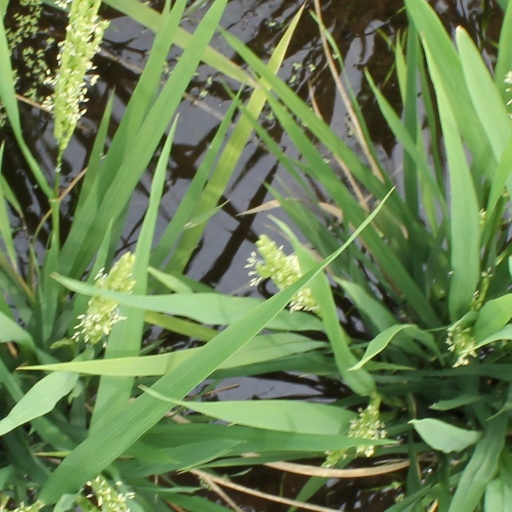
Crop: rice